Radziwiłł family

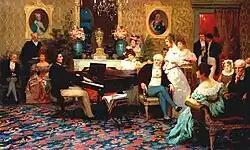
Chopin at Palais Radziwill in Berlin (Henryk Siemiradzki)

The Radziwiłłs also gained international importance manifested in family relations with German princely dynasties, first established by Albrecht Radziwiłł from Olyka, who married Anna, princess of Courland. Such conjugal unions continued in the 17th and 18th centuries.